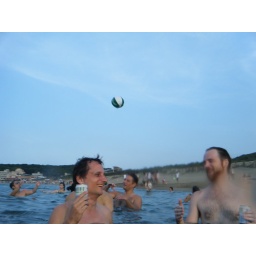
Beach ball over water after hash